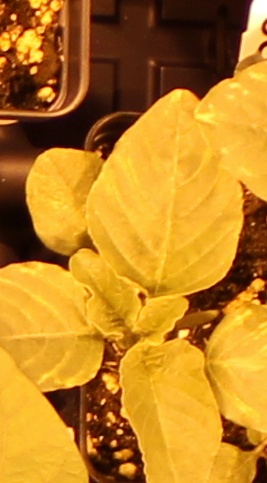
Label: Redroot Pigweed